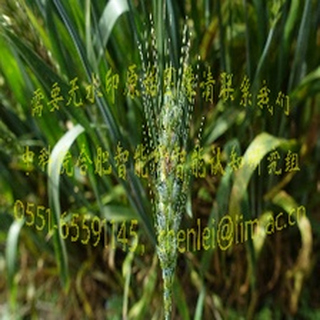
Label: wheat_fusarium_head_blight